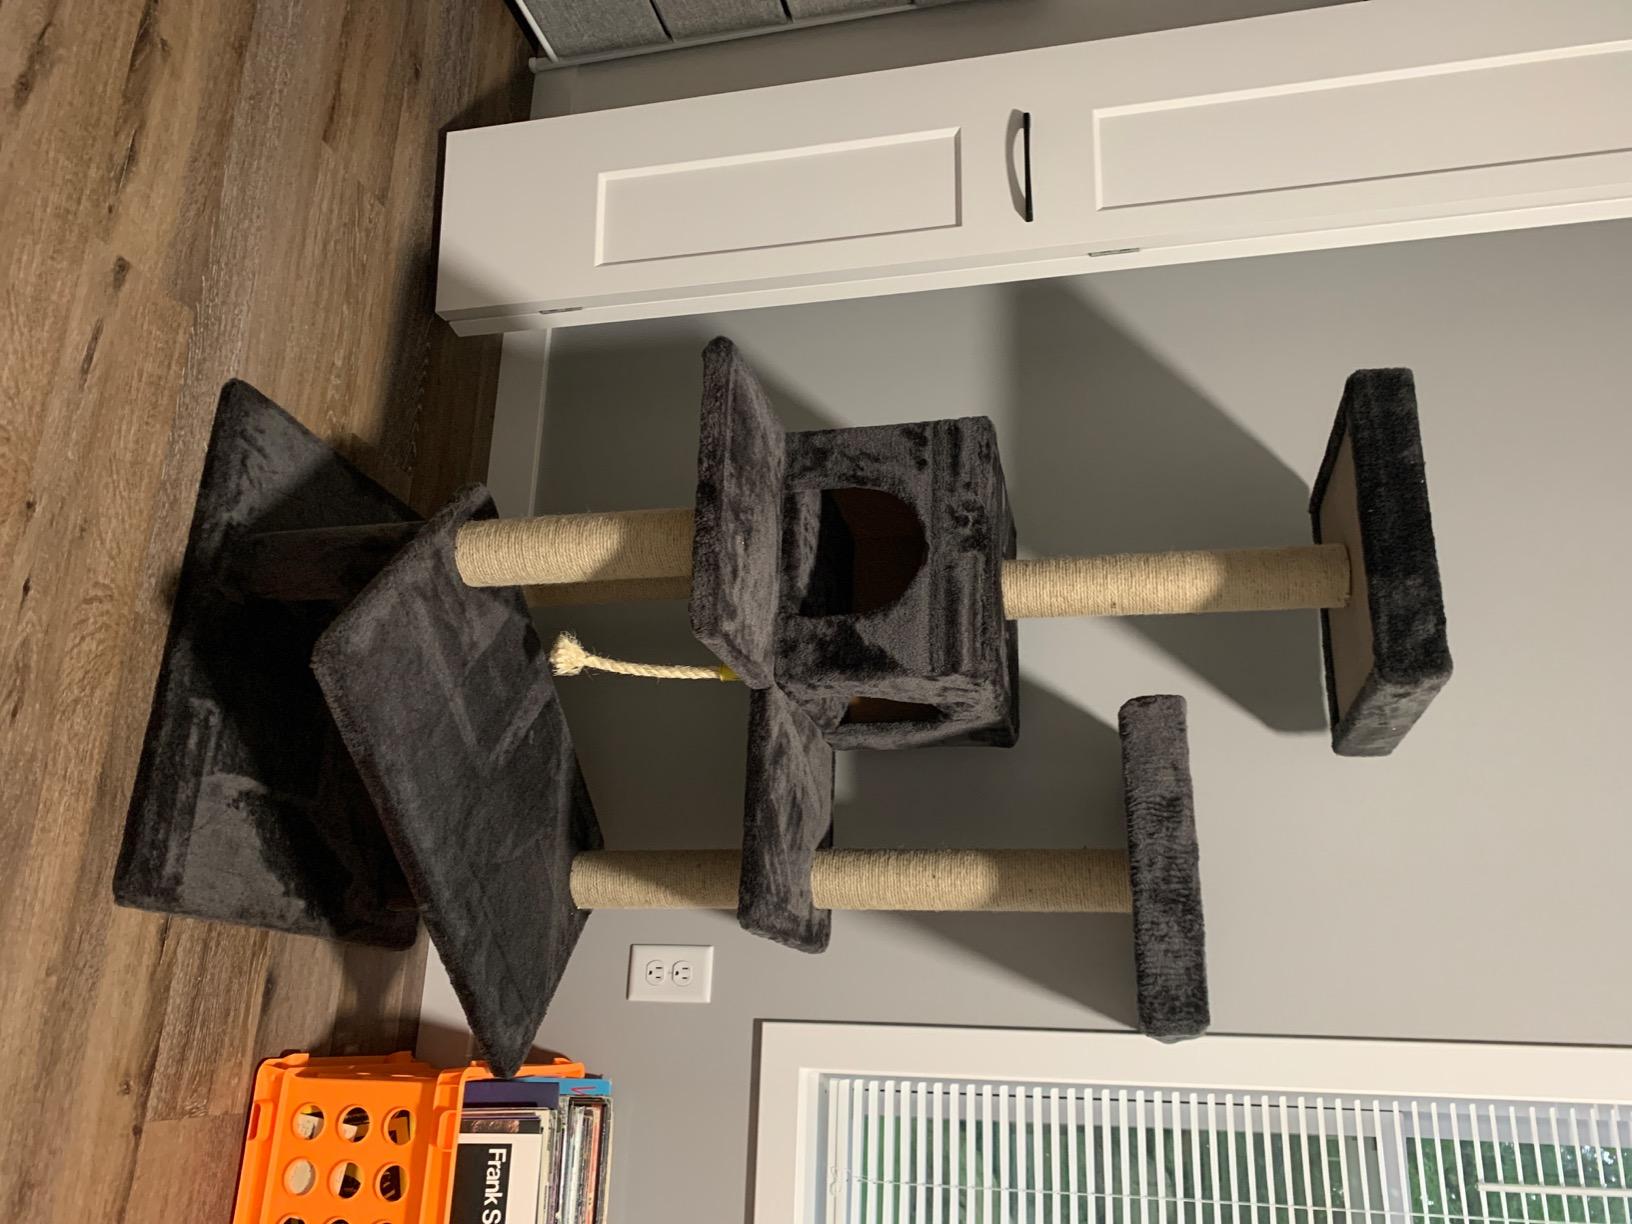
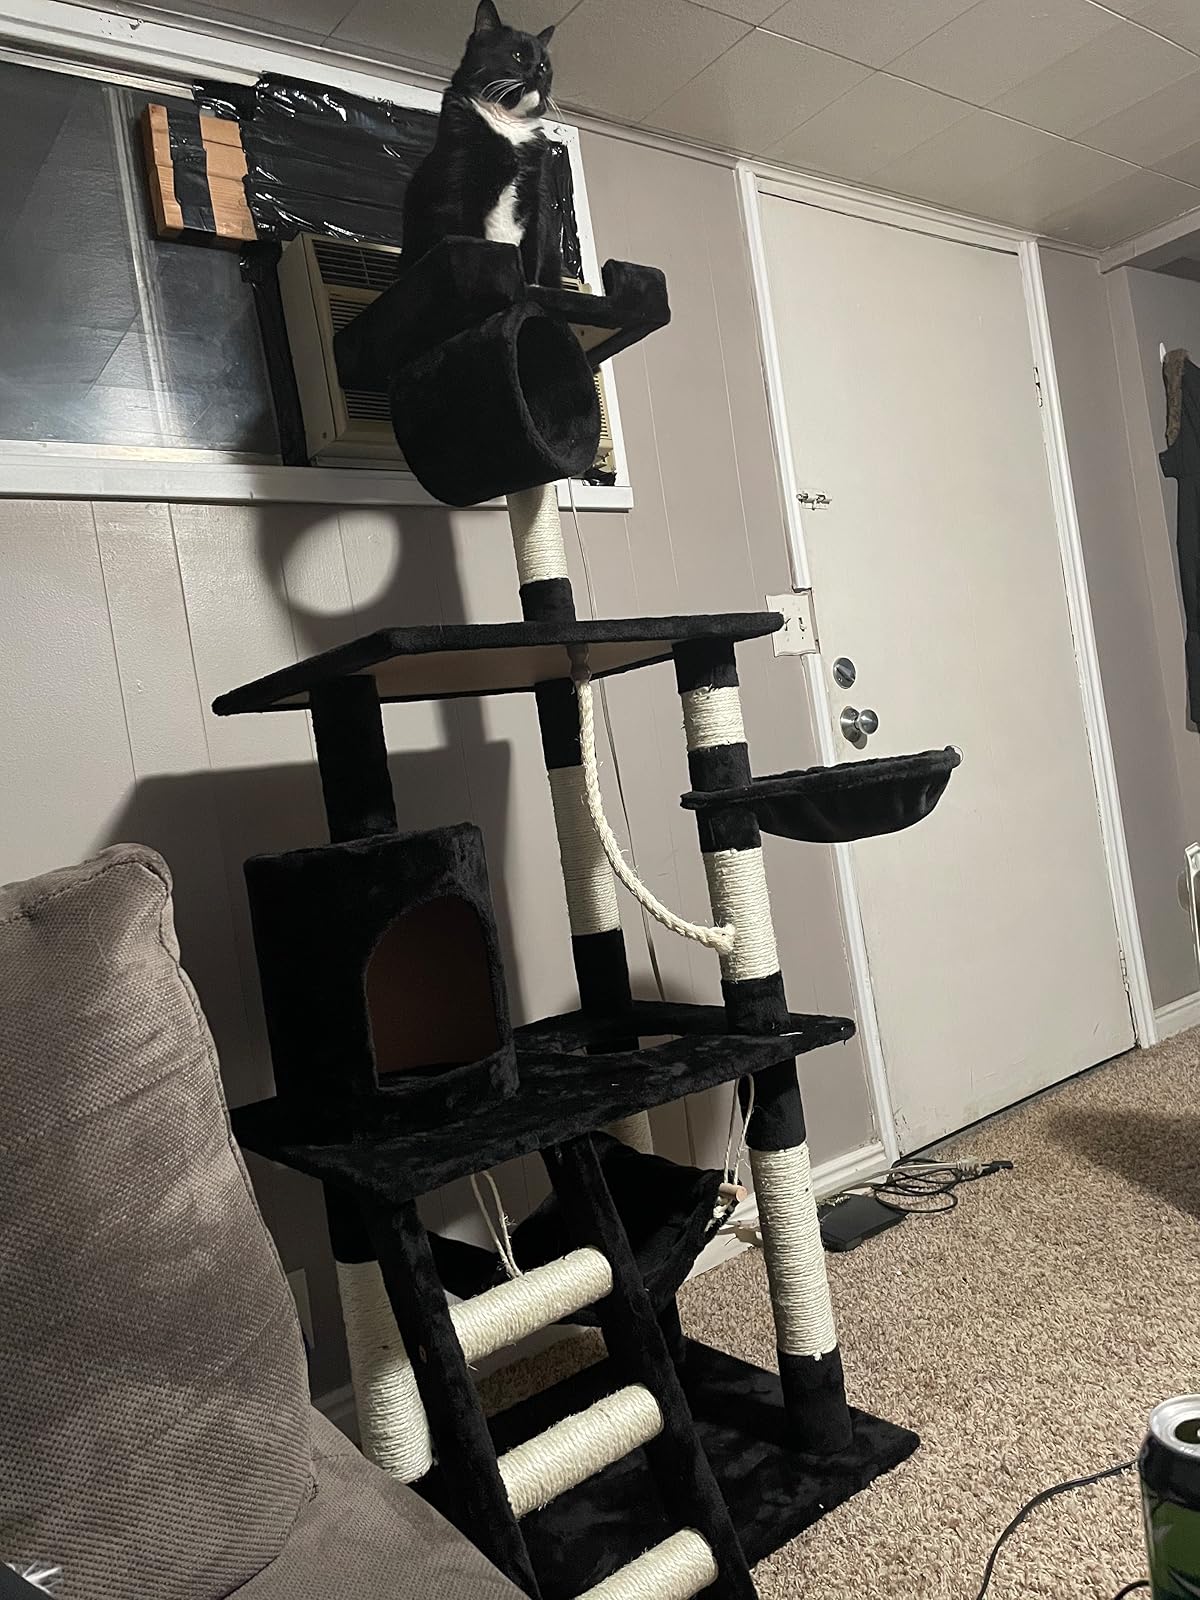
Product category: items_cat tree
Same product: no